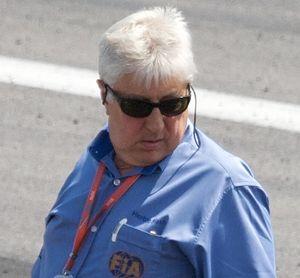
Michael Blash dit Herbie Blash est un ancien directeur de course adjoint de la Fédération internationale de l'automobile pour les courses de Formule 1.